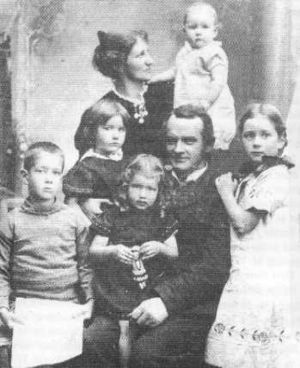
Gudrun Trier (kunsthåndværker)
Gudrun Trier og Ejvind Mørch i 1906
Gudrun Trier Mørch var en dansk maler og kunsthåndværker, datter af Ernst Trier og søster til maleren Troels Trier. Hun var gift med arkitekten Ejvind Mørch og derigennem moder til en række kendte personer.